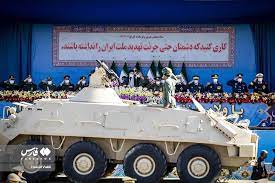
Label: BTR-60